Describe the emotion expressed in this image:  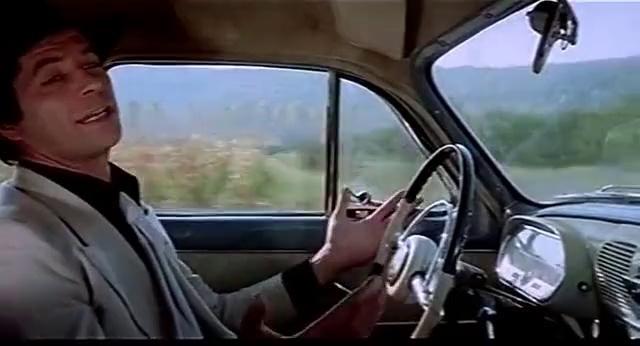
This person displays Suffering, valence and arousal with moderate intensity.